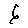
Label: 6